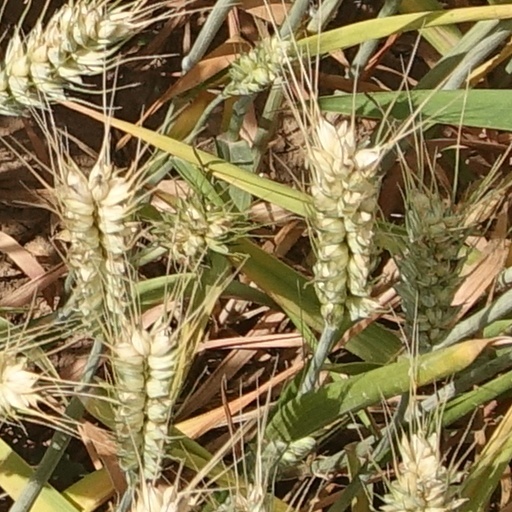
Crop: wheat